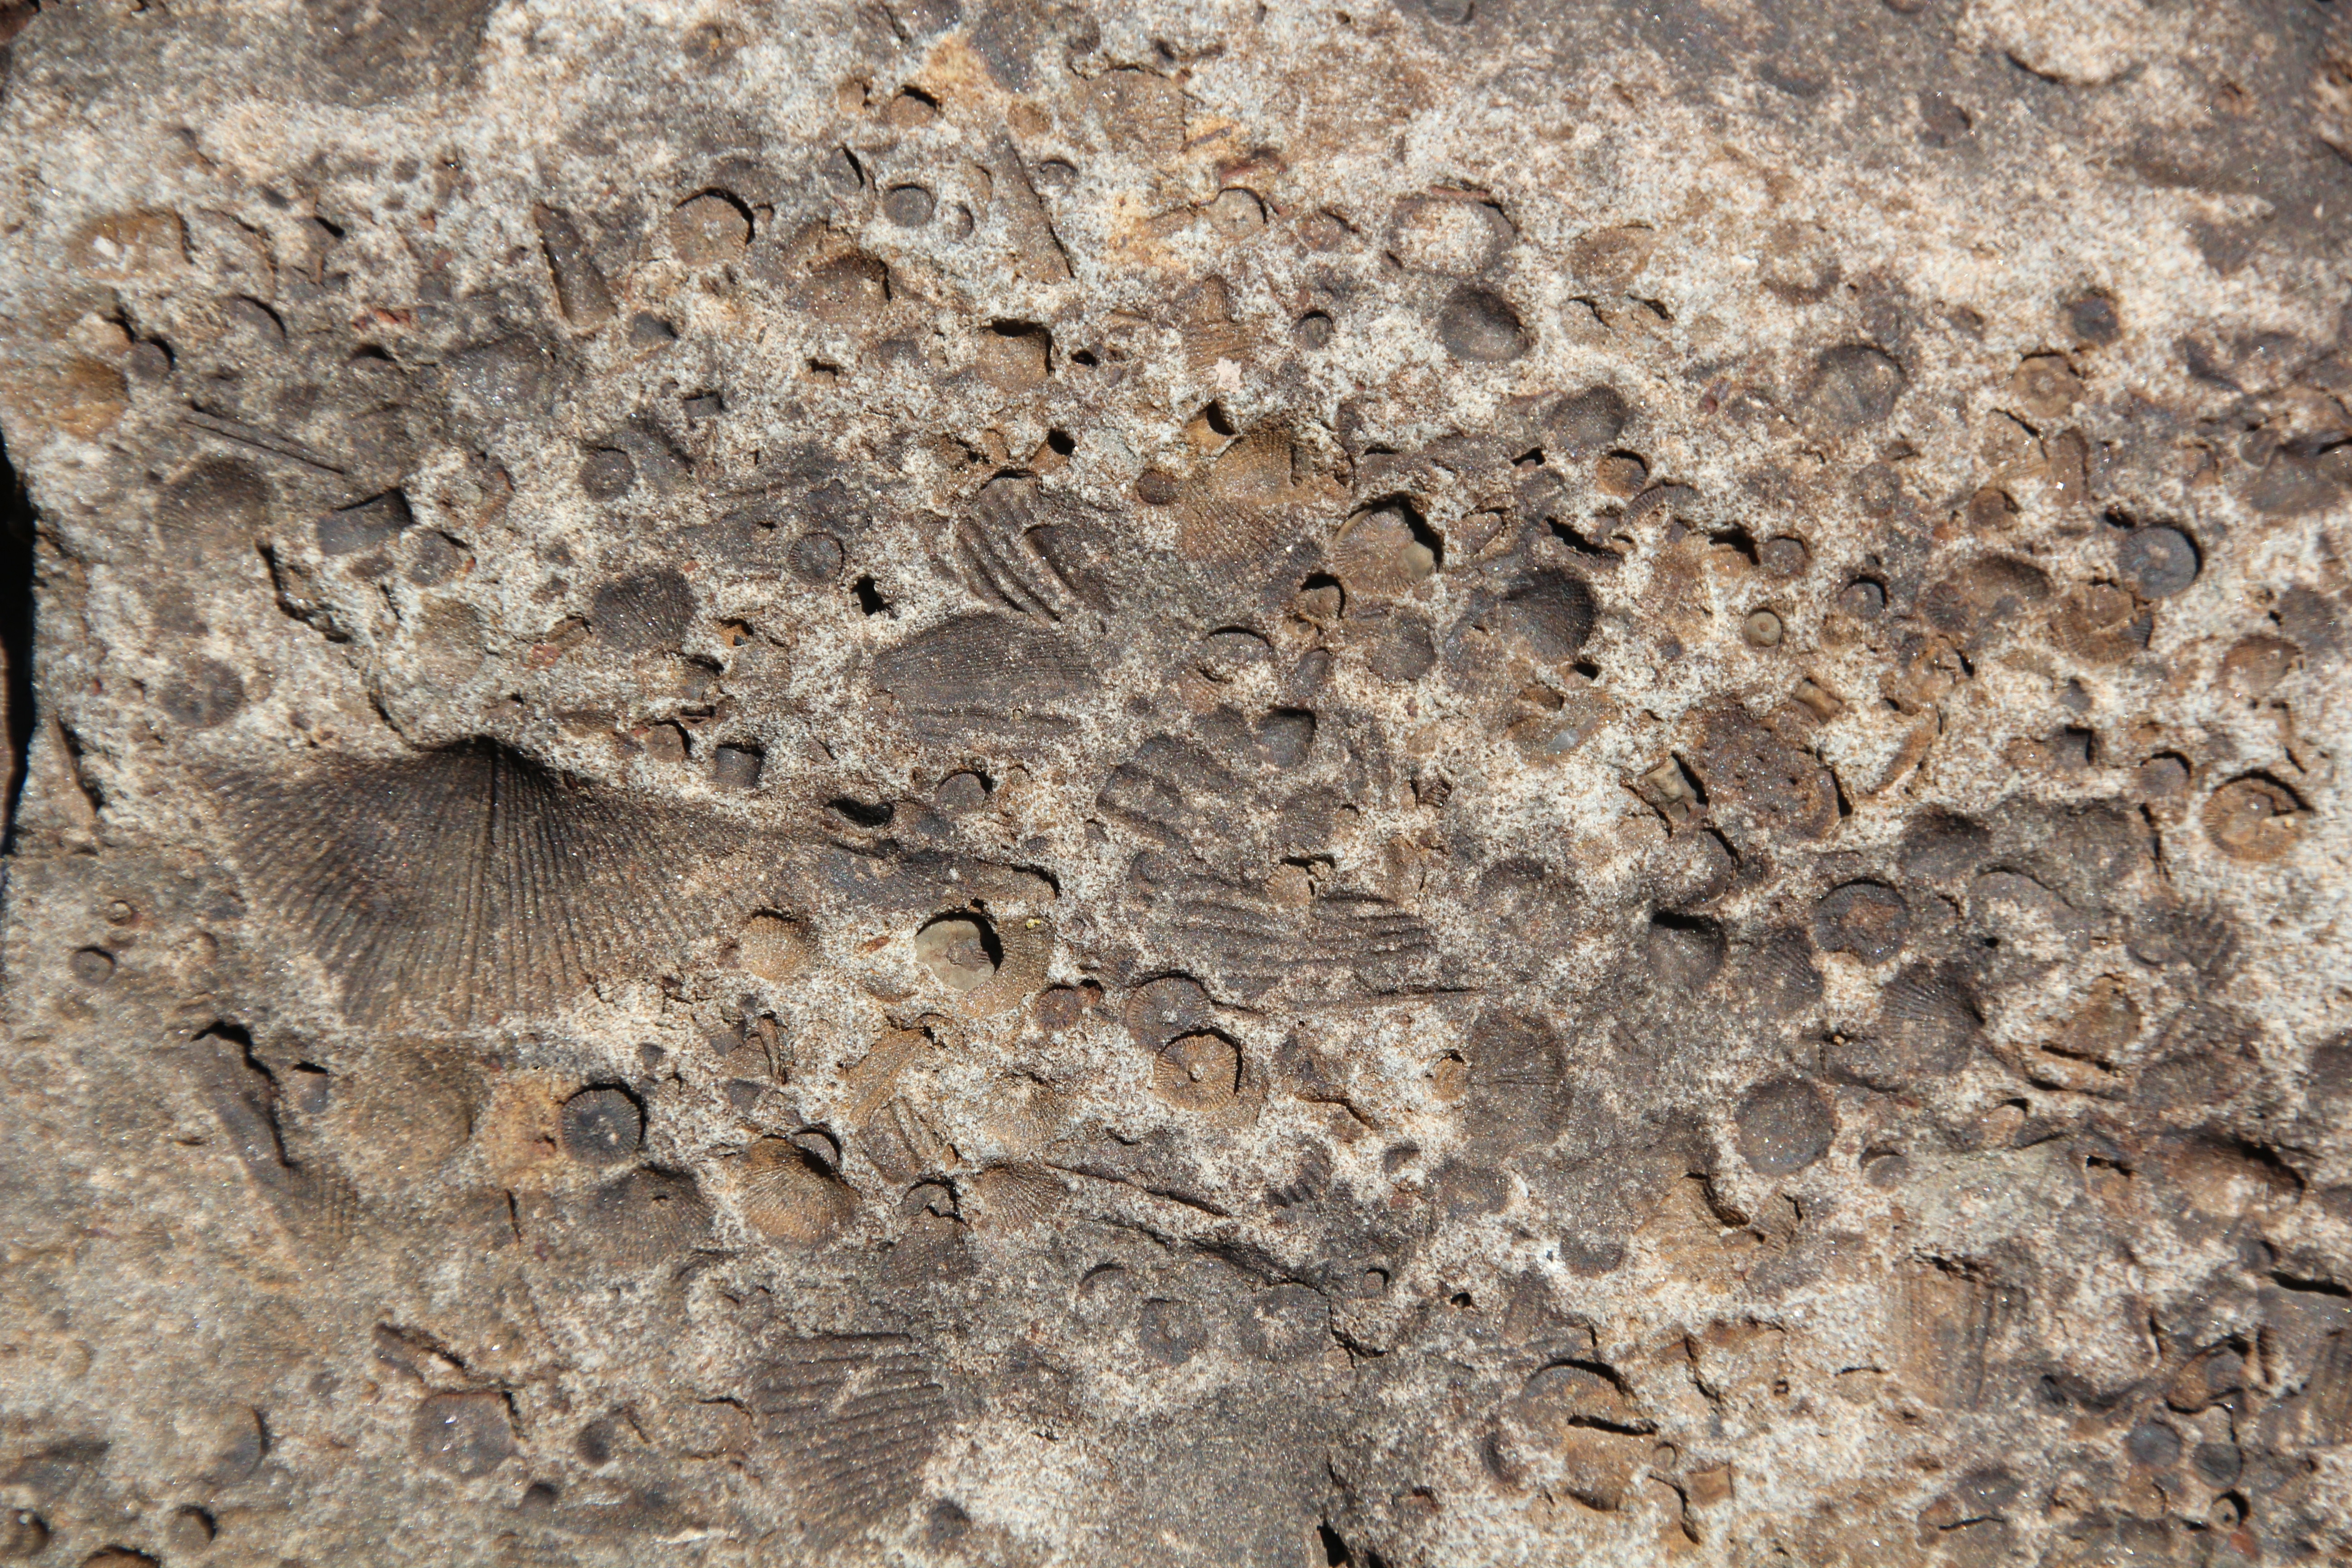
rock, wood, texture, old, stone, pattern, insect, natural, soil, material, geology, fossil, fossilized, ancient history